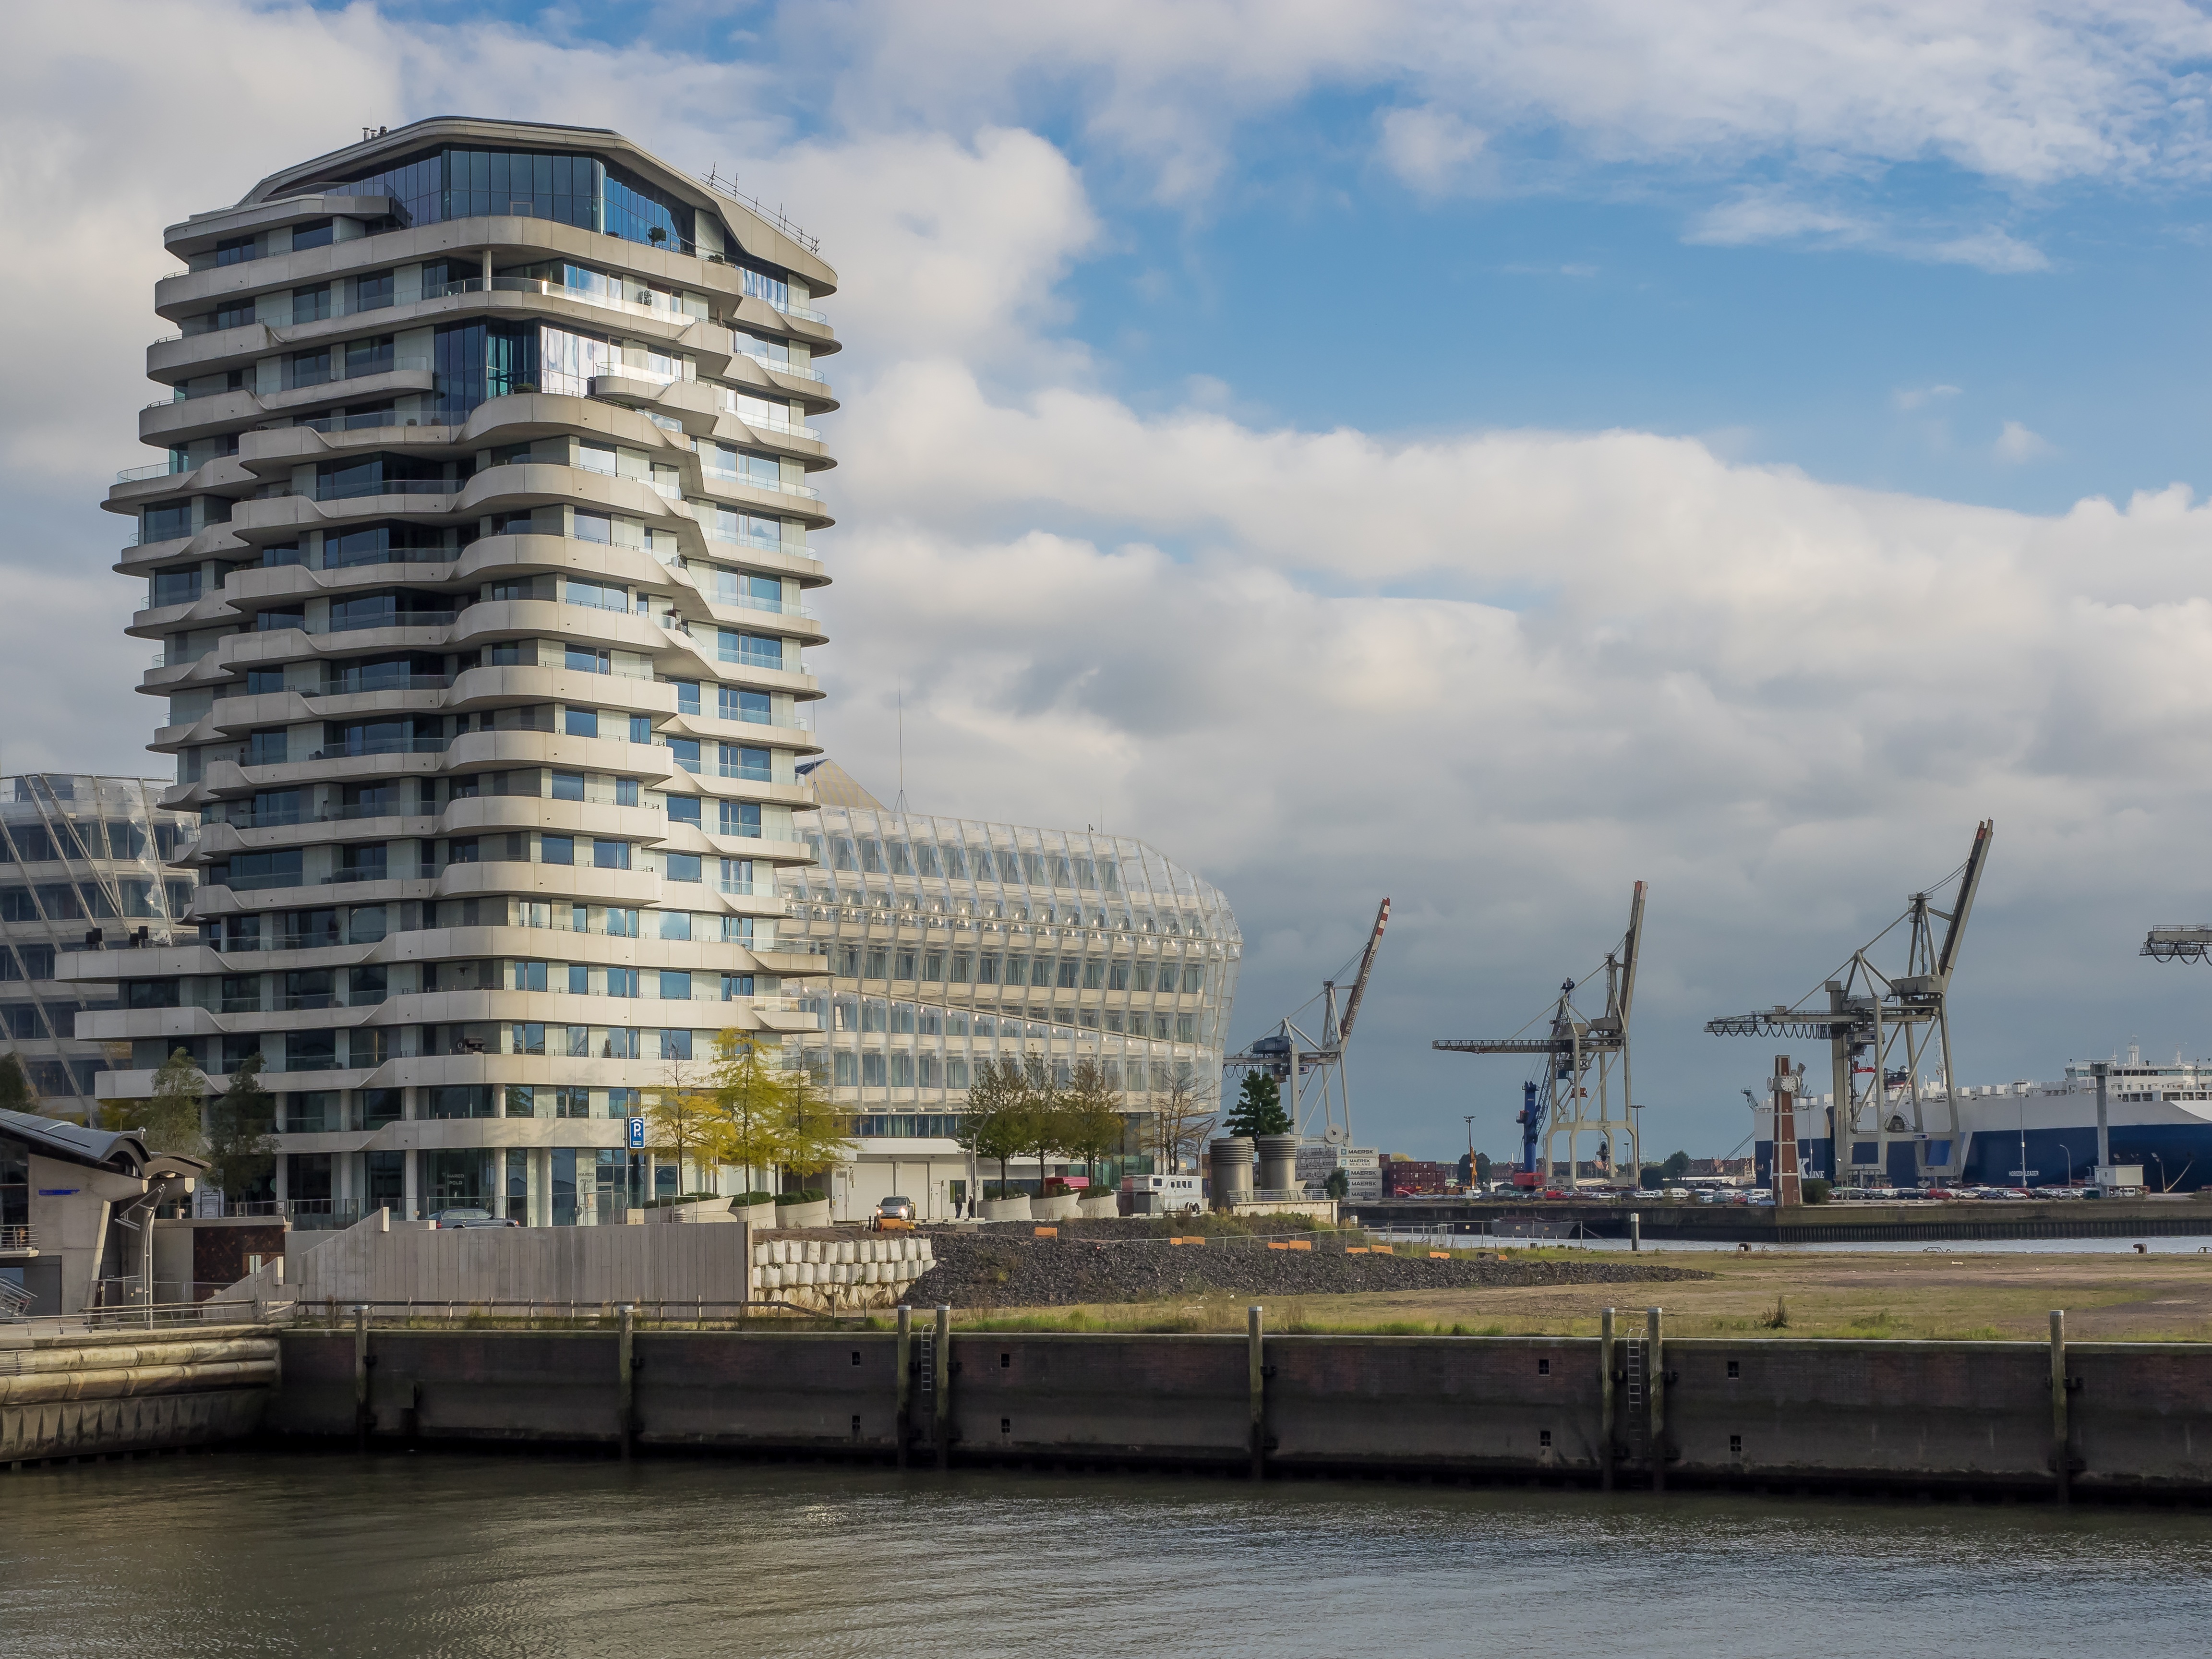
sea, coast, dock, architecture, boat, skyline, city, skyscraper, river, ship, cityscape, reflection, vehicle, tower, office, landmark, facade, harbor, marina, modern, office building, waterway, tower block, modern architecture, docks, modern building, cranes, watercraft, glass front, glass facades, modern high rise building, harbour city, houses facades, modern home, urban area